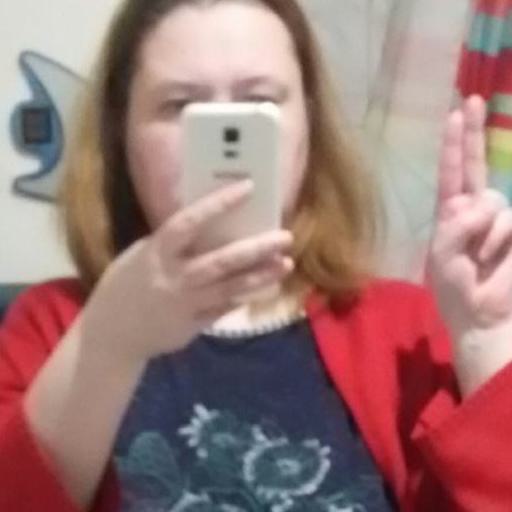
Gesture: no_gesture